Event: Nepal Earthquake
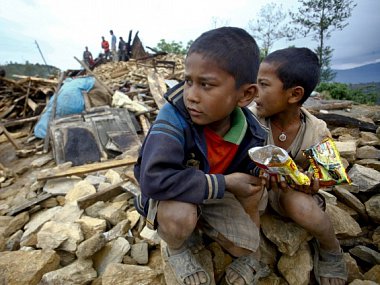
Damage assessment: damage